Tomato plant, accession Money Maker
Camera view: bottom (45 deg); turntable rotation: 0 degrees
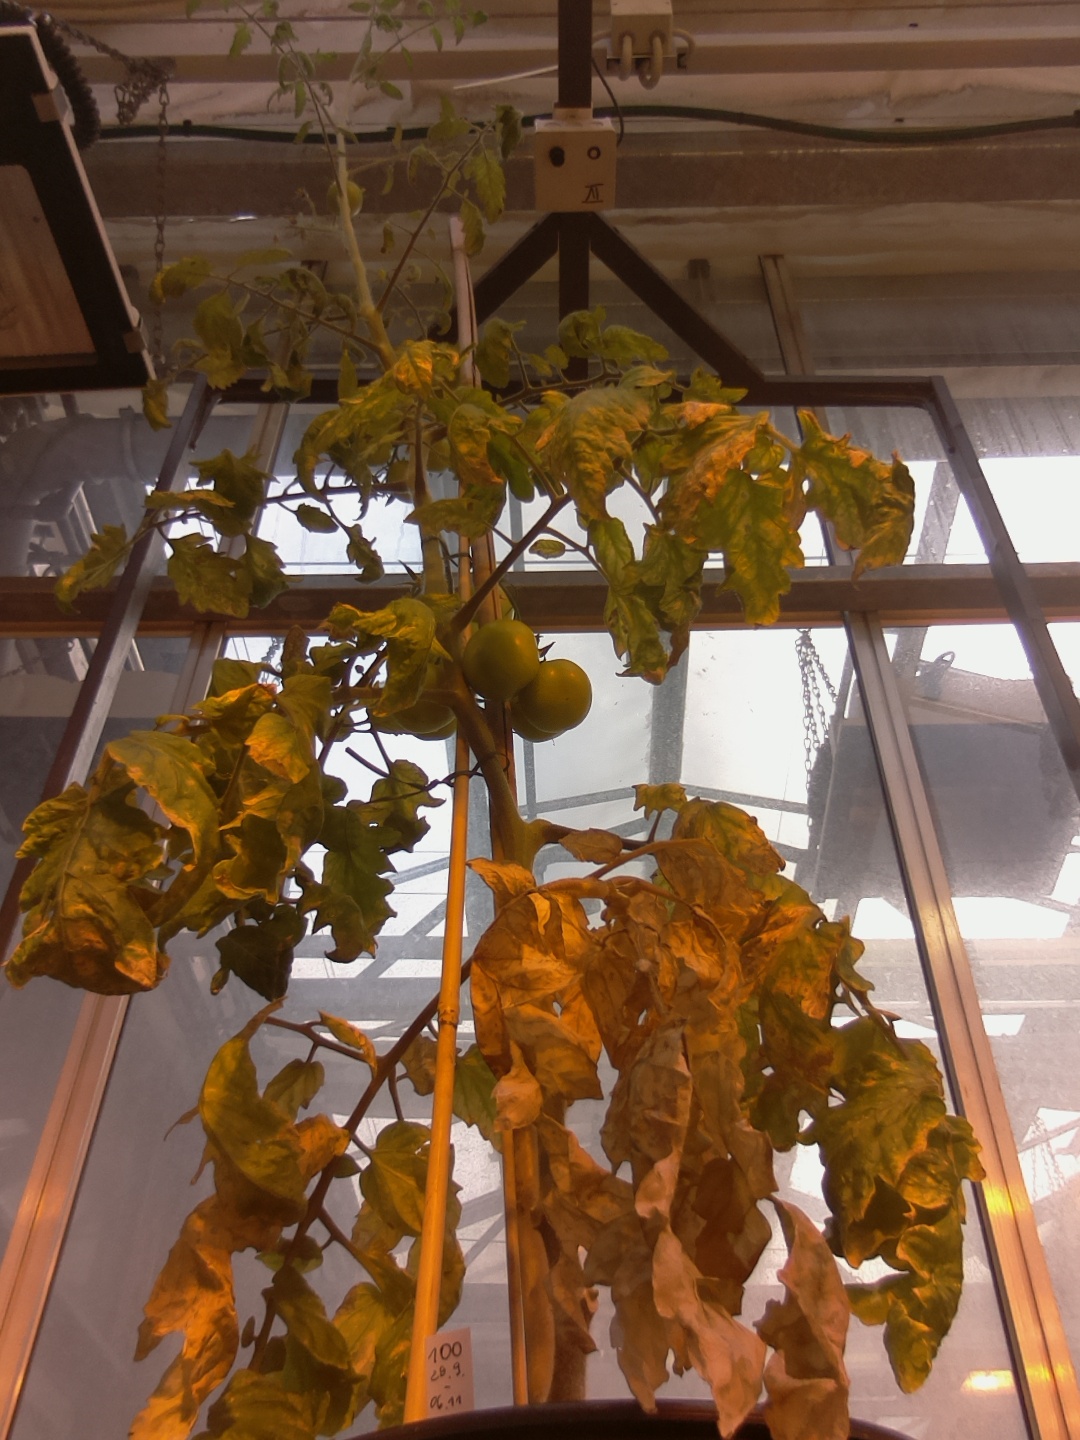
BBCH growth stage 79: 90% -100% of final fruit size